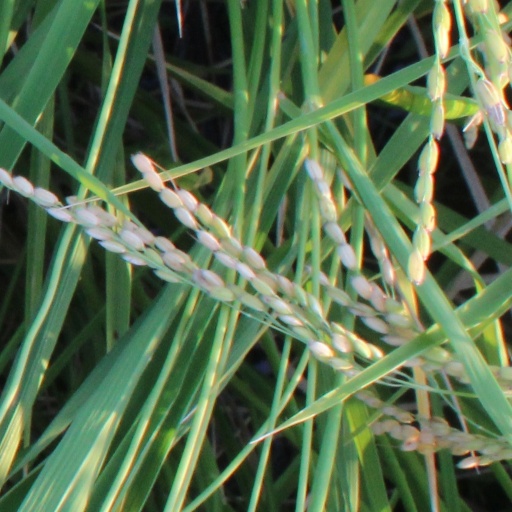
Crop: rice